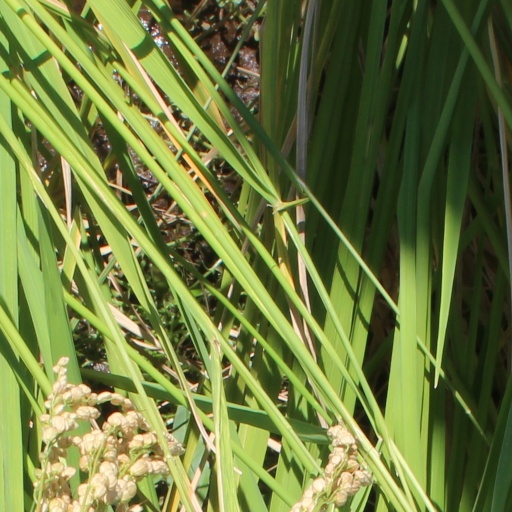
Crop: rice